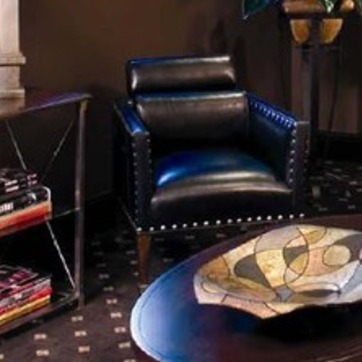
Material: leather